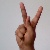
The image shows a hand gesture representing the letter 'K' in Indian Sign Language.